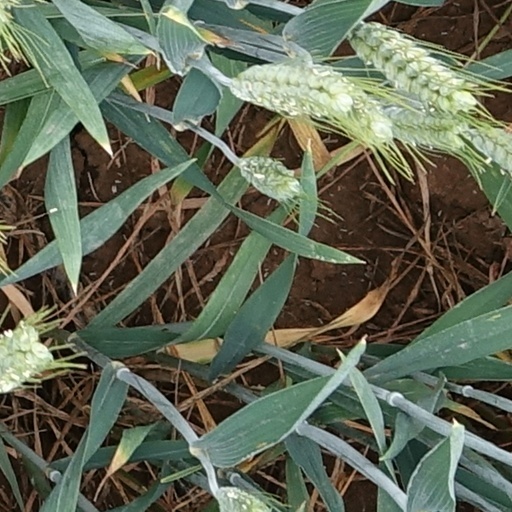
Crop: wheat